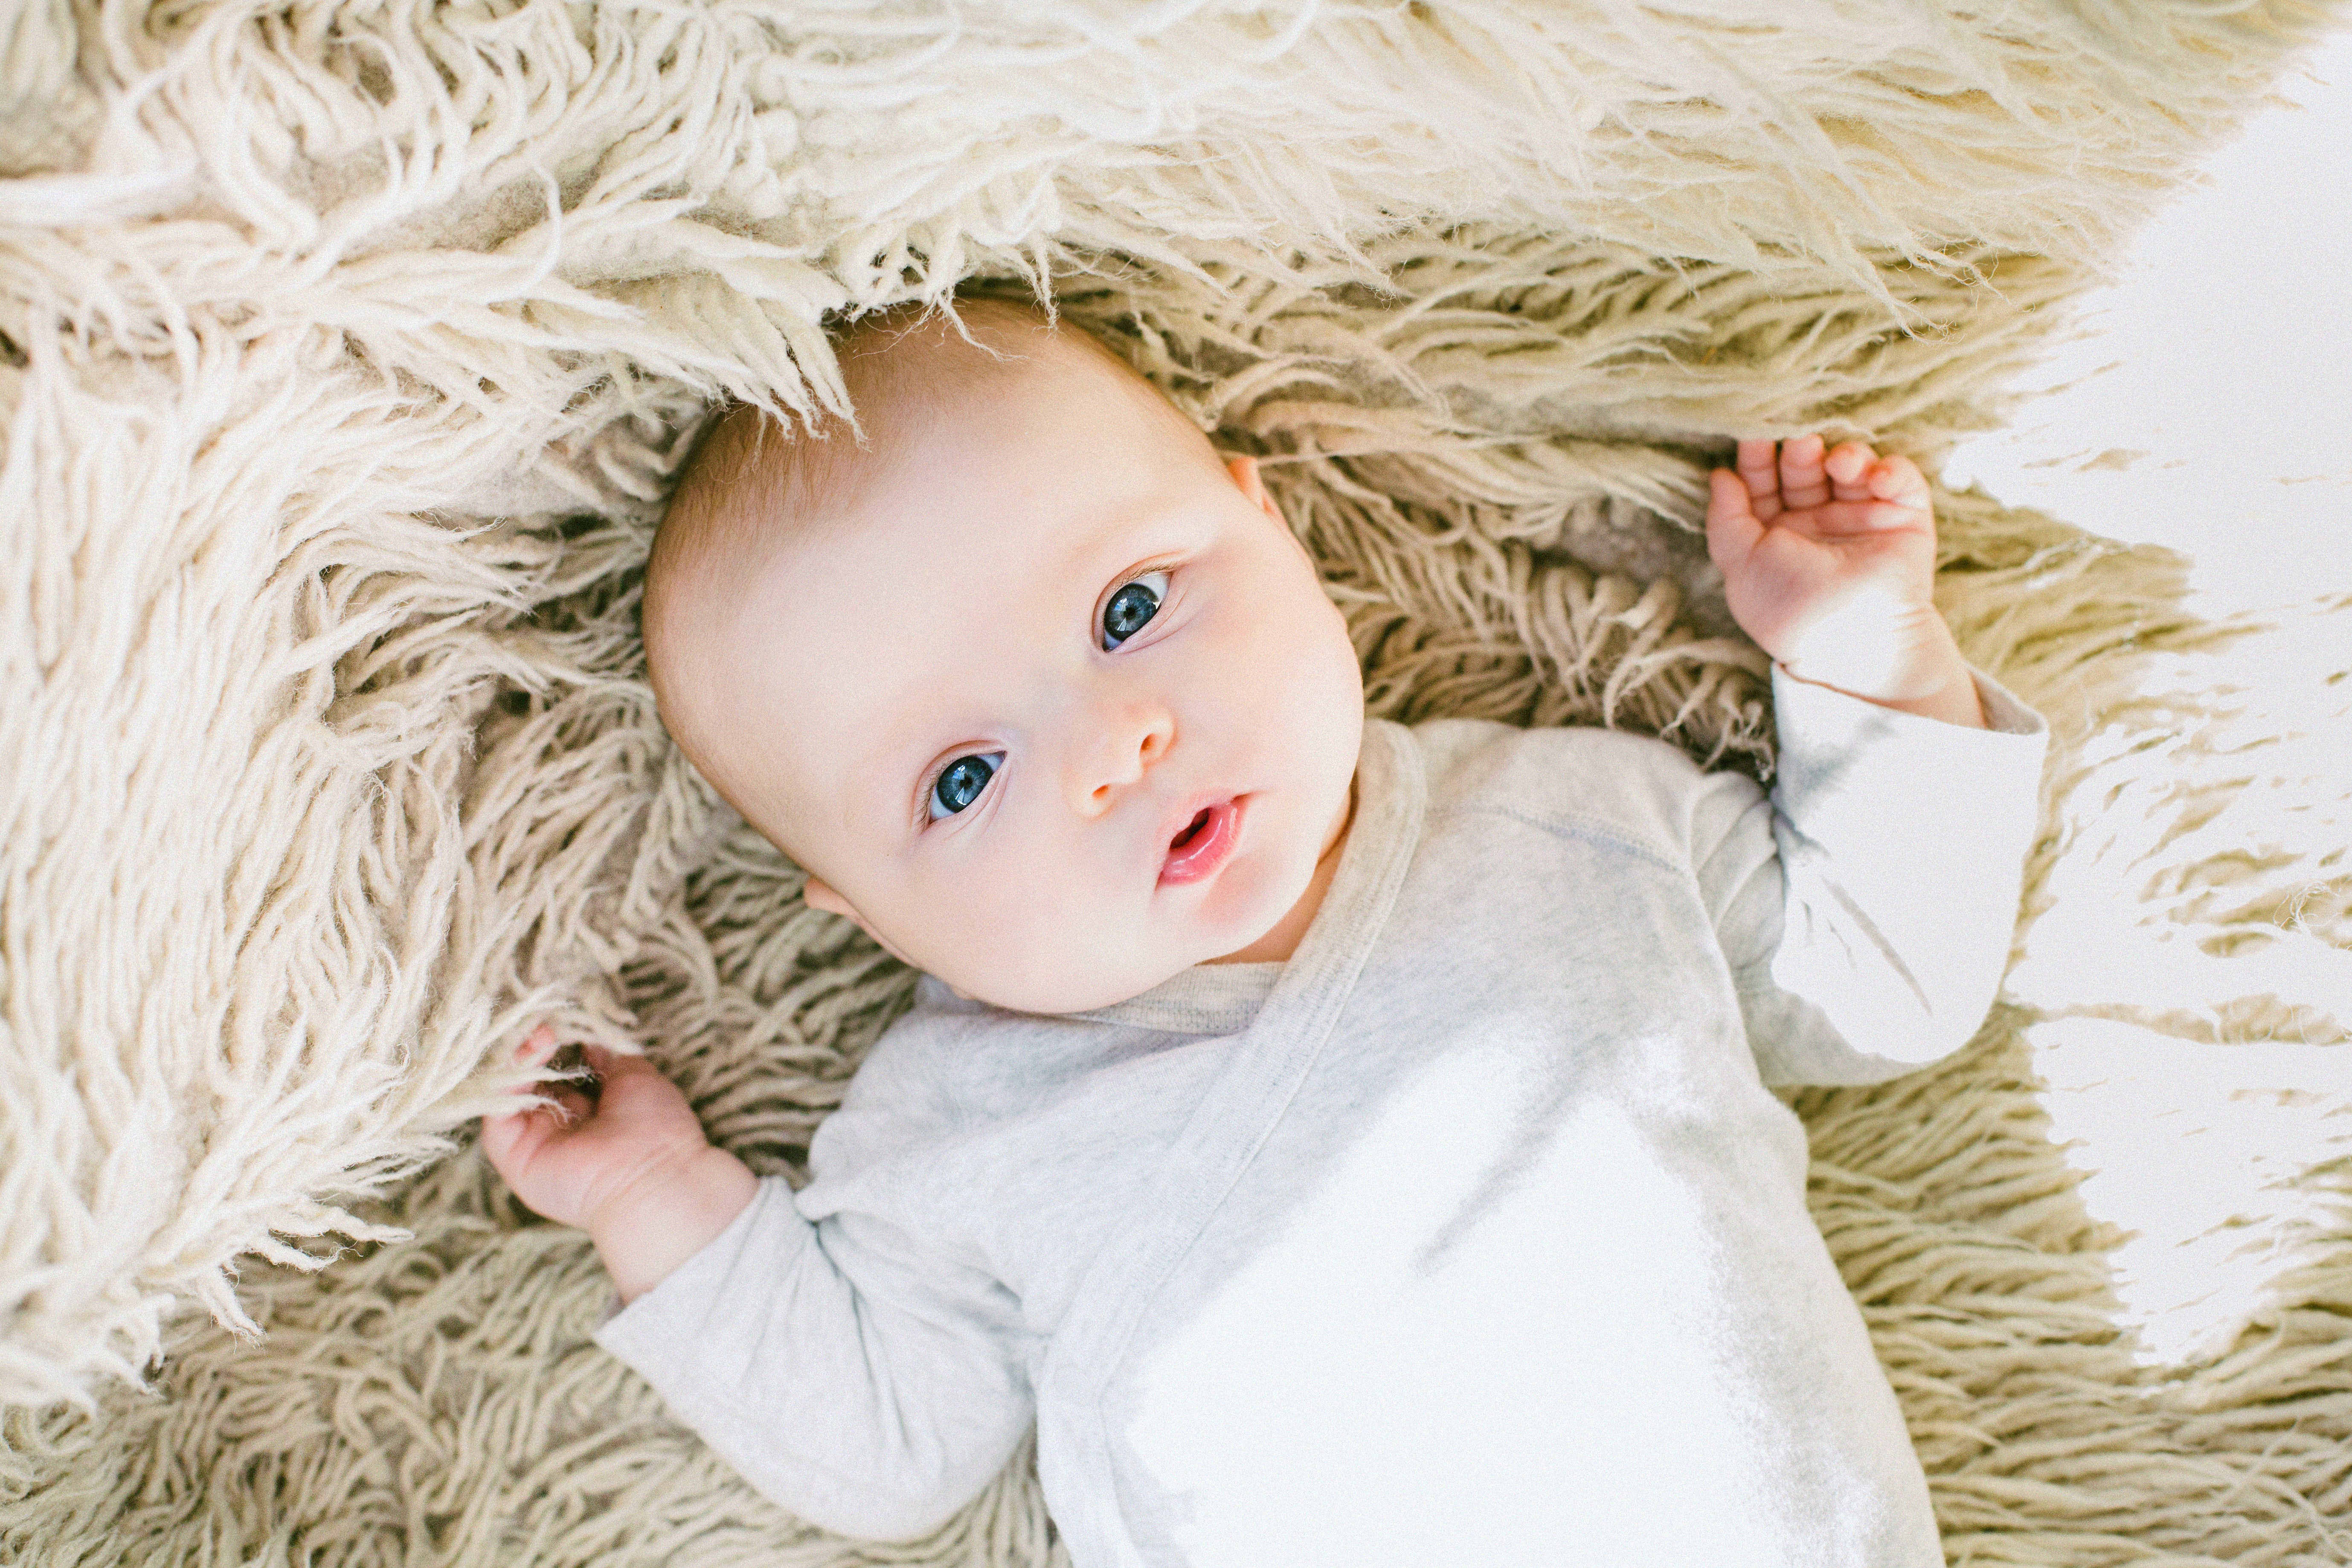
child, photograph, baby, fur, skin, toddler, eye, photography, child model, portrait photography, headgear, outerwear, textile, portrait, photo shoot